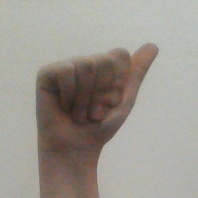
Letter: dhad